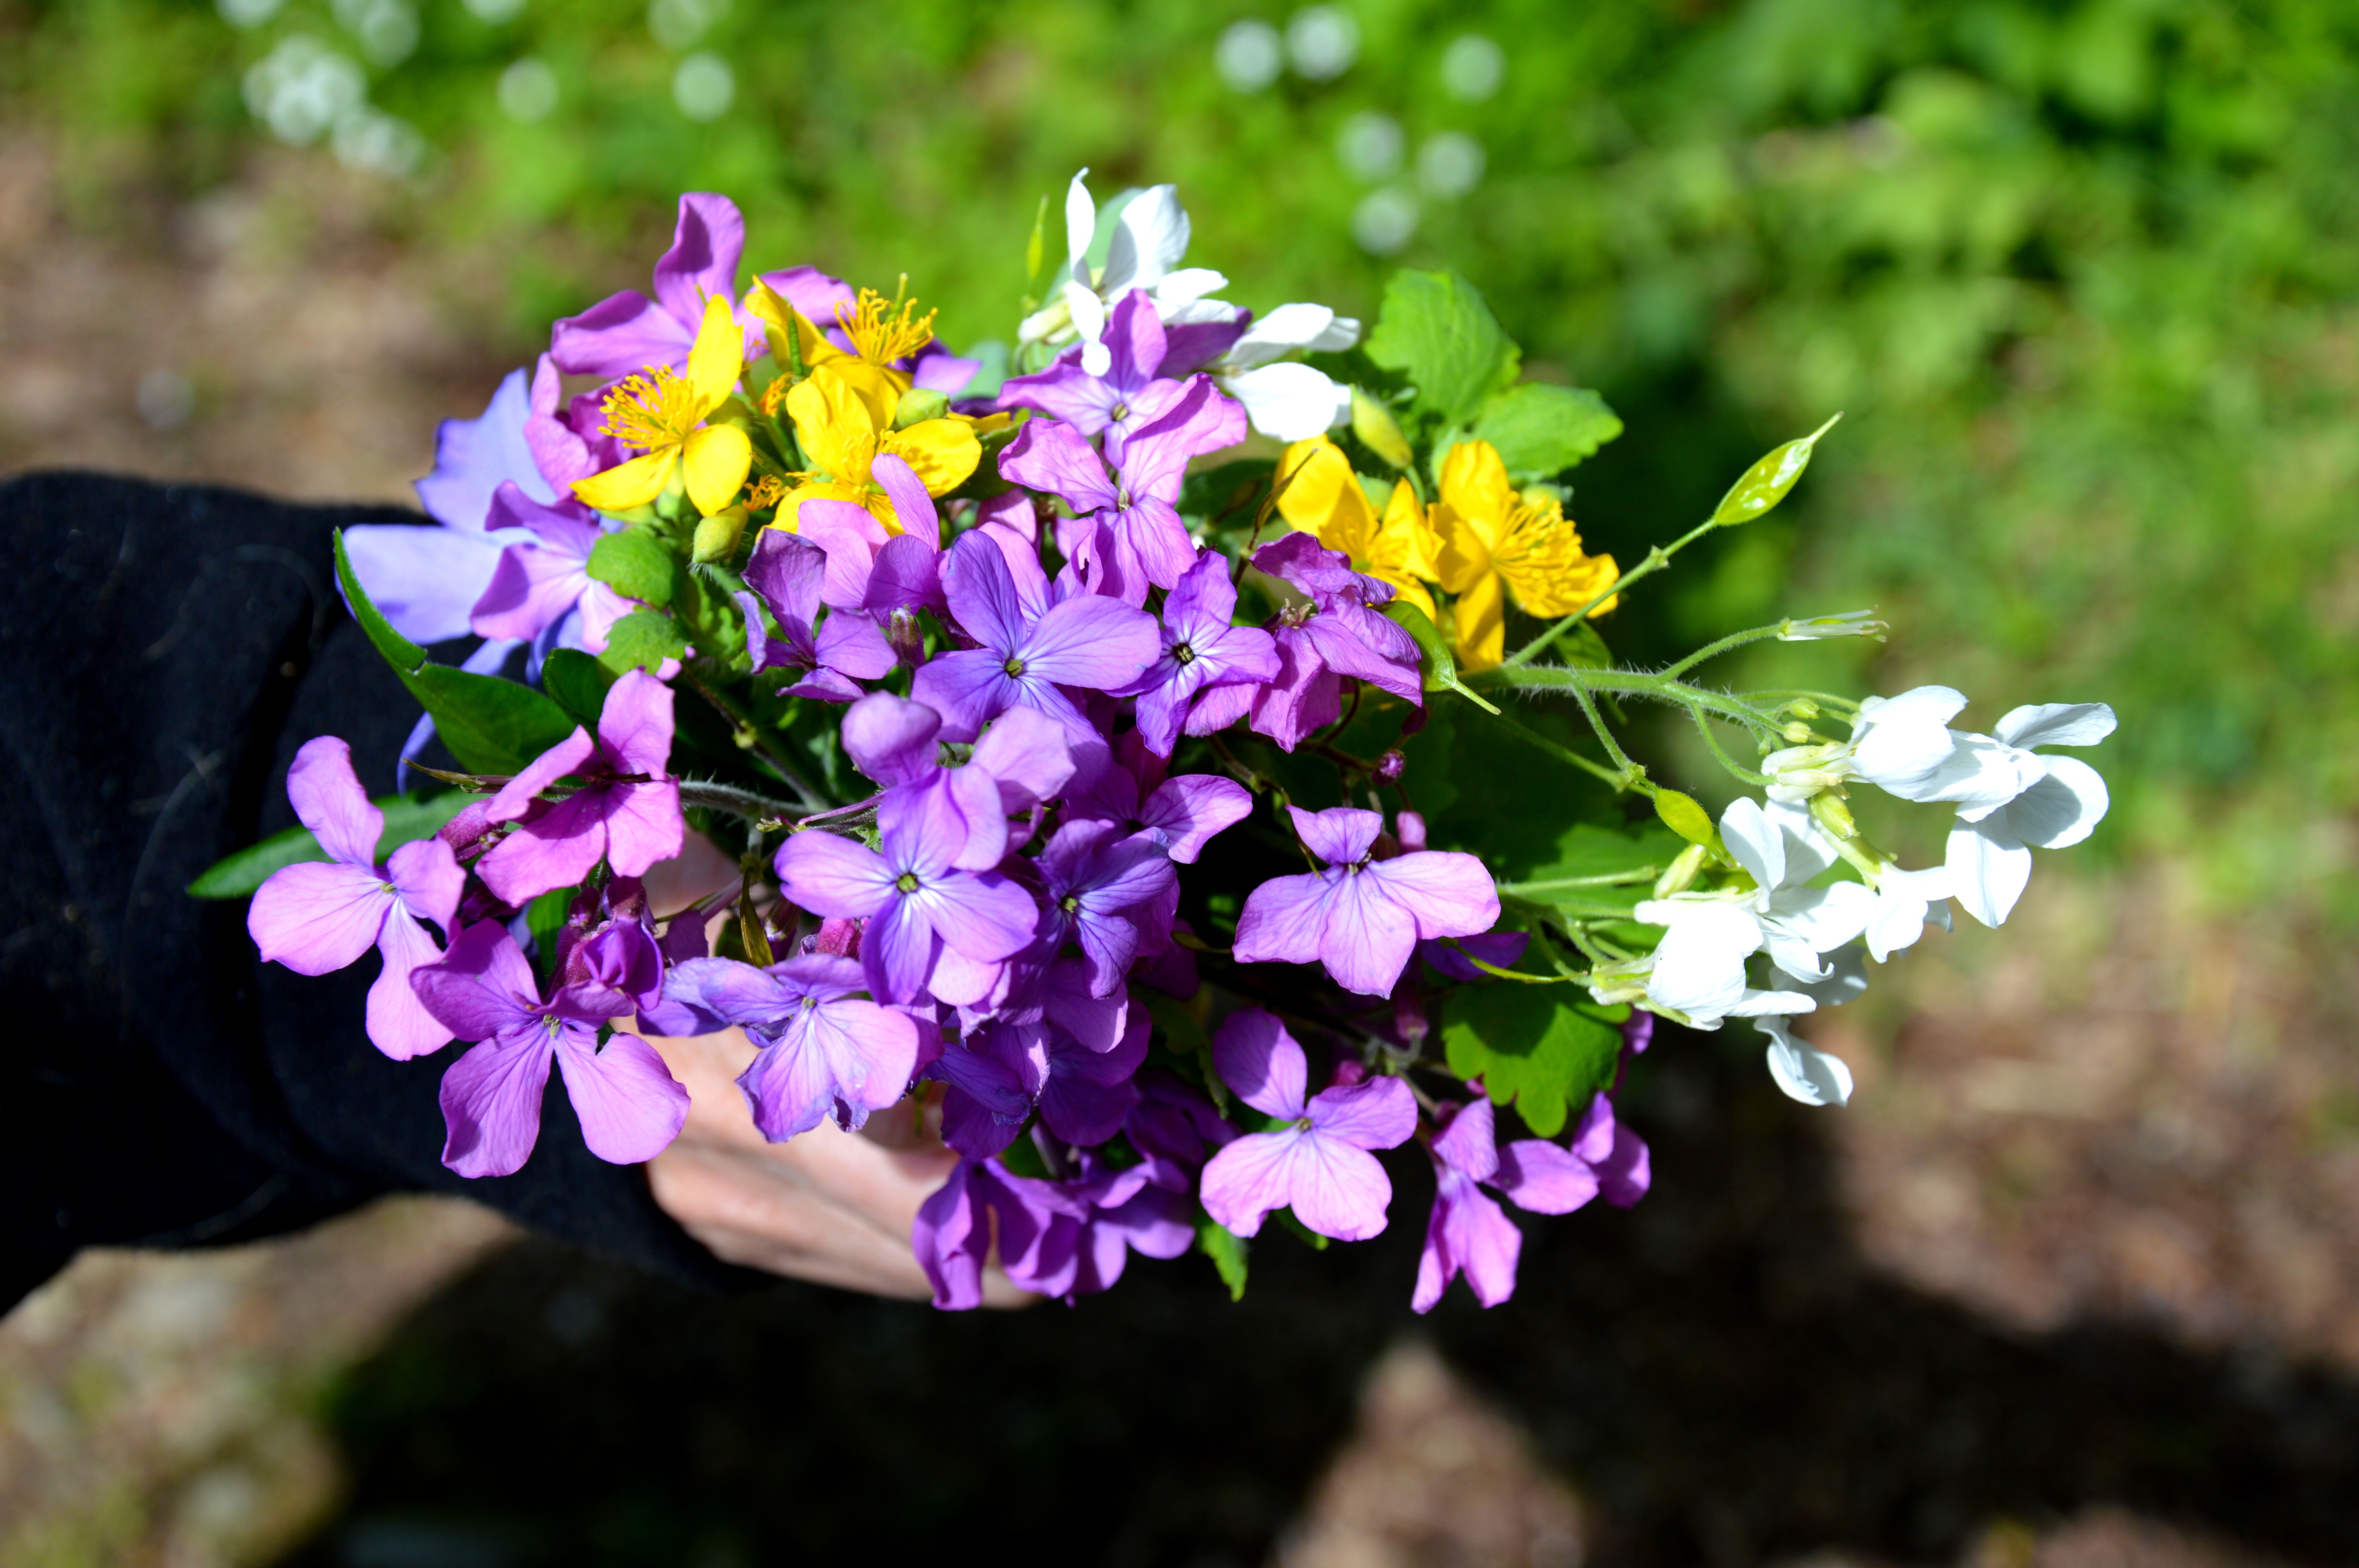
nature, blossom, plant, flower, spring, botany, flora, wildflower, petals, shrub, offer, macro photography, flowering plant, flower bouquet, annual plant, land plant